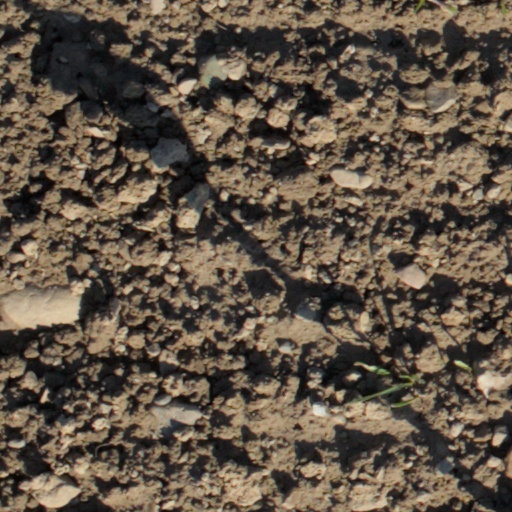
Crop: wheat